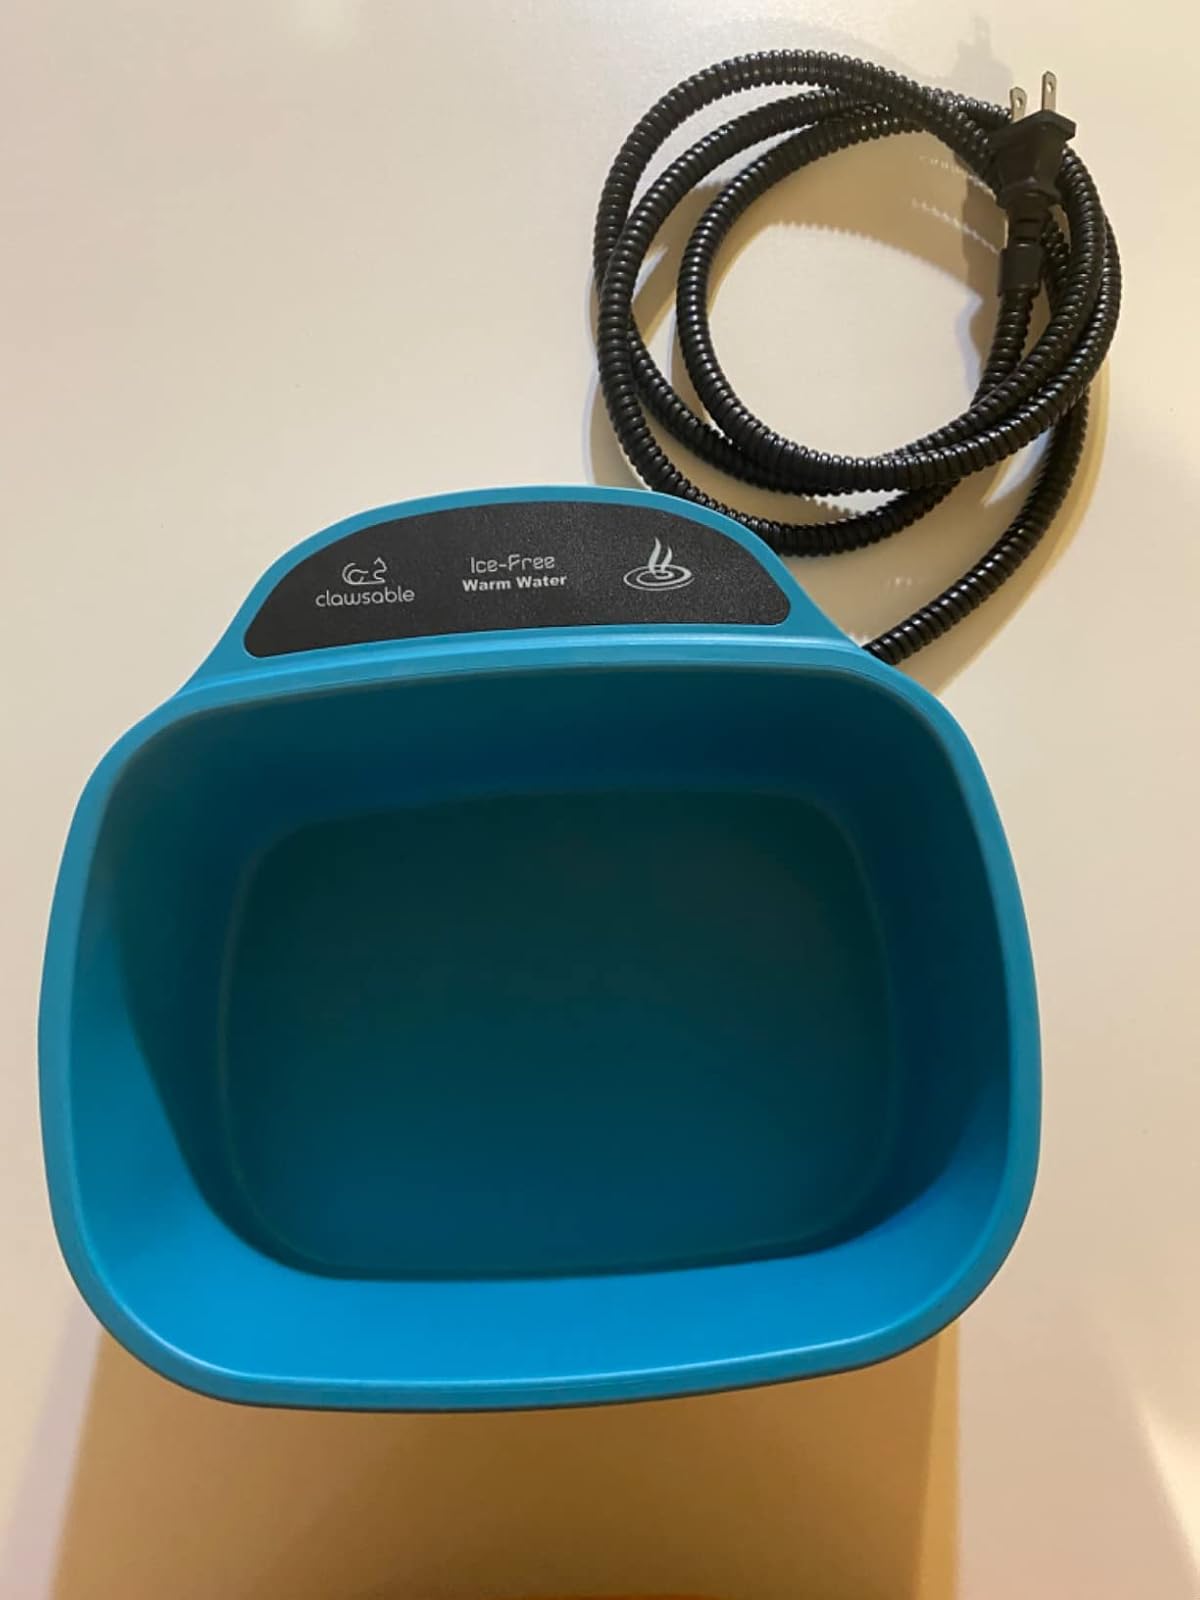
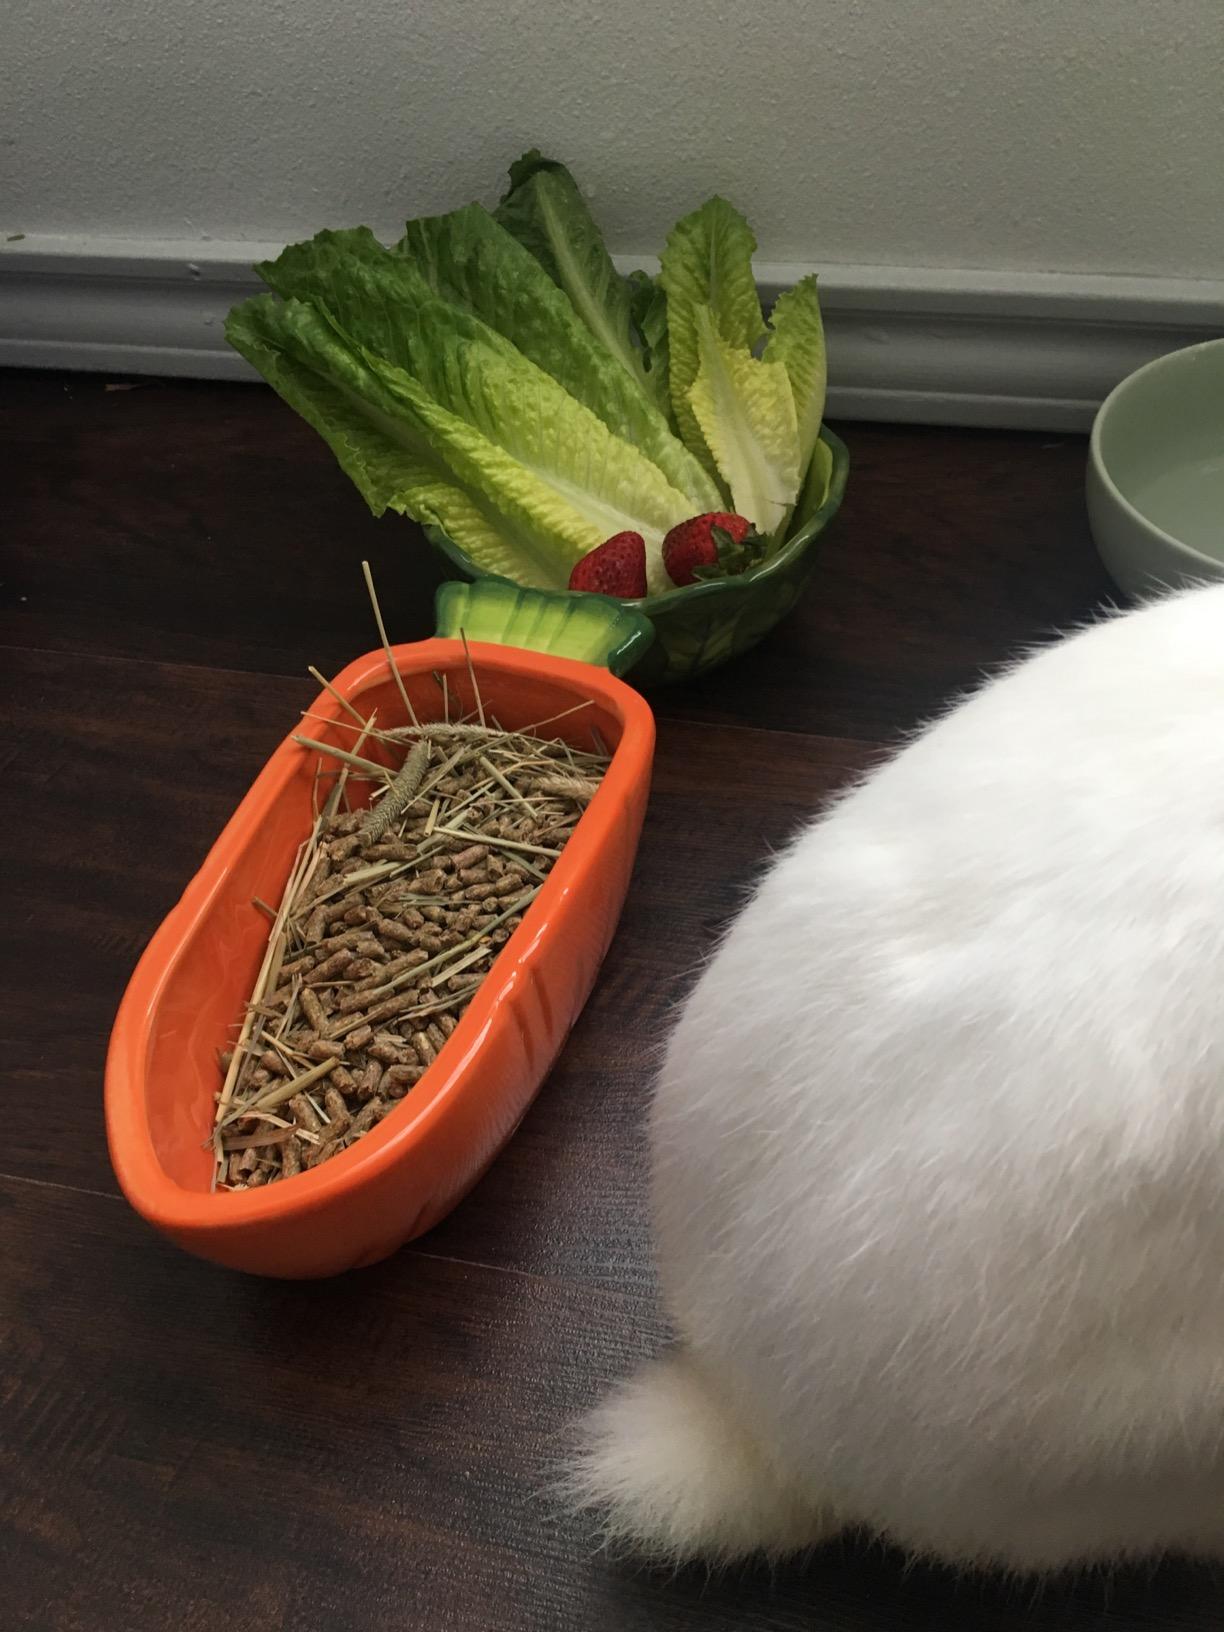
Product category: items_bowl
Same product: no